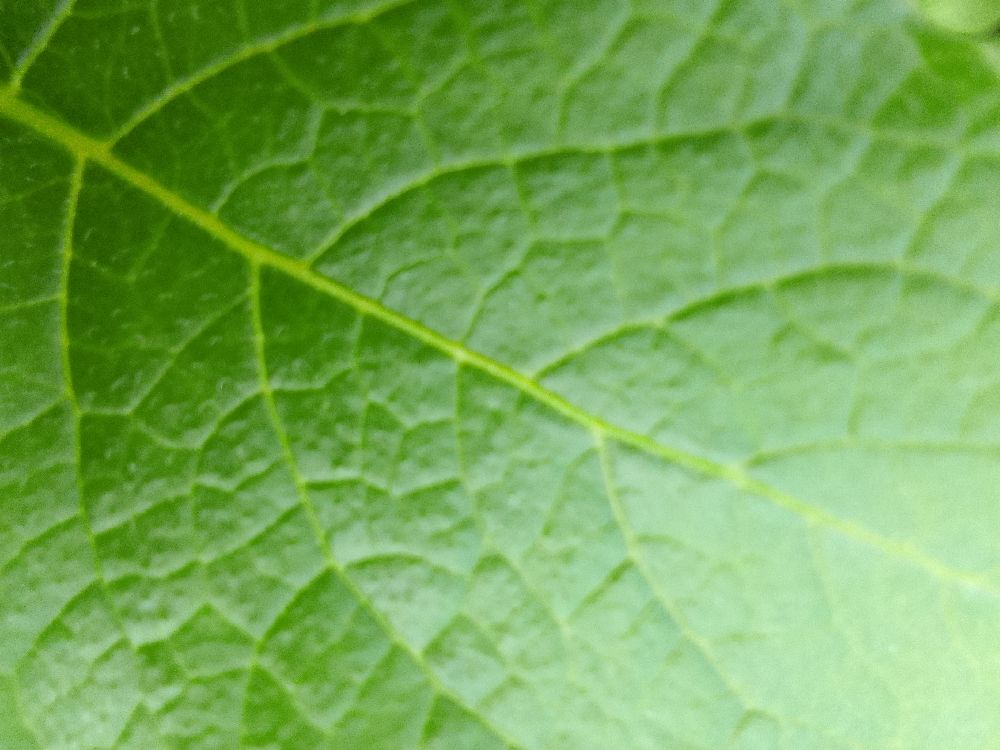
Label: Healthy